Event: Nepal Earthquake
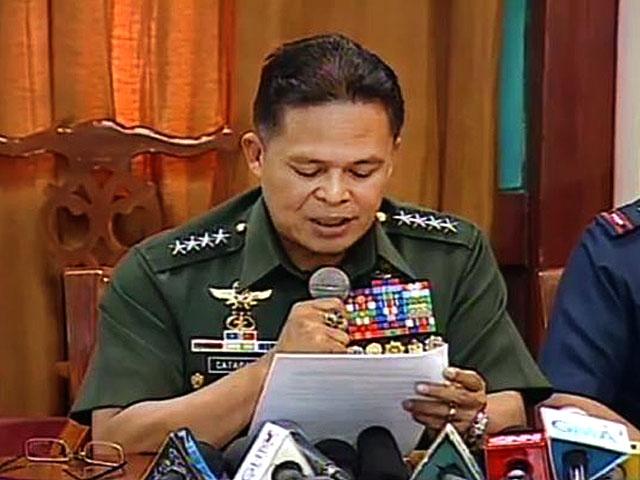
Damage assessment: no_damage